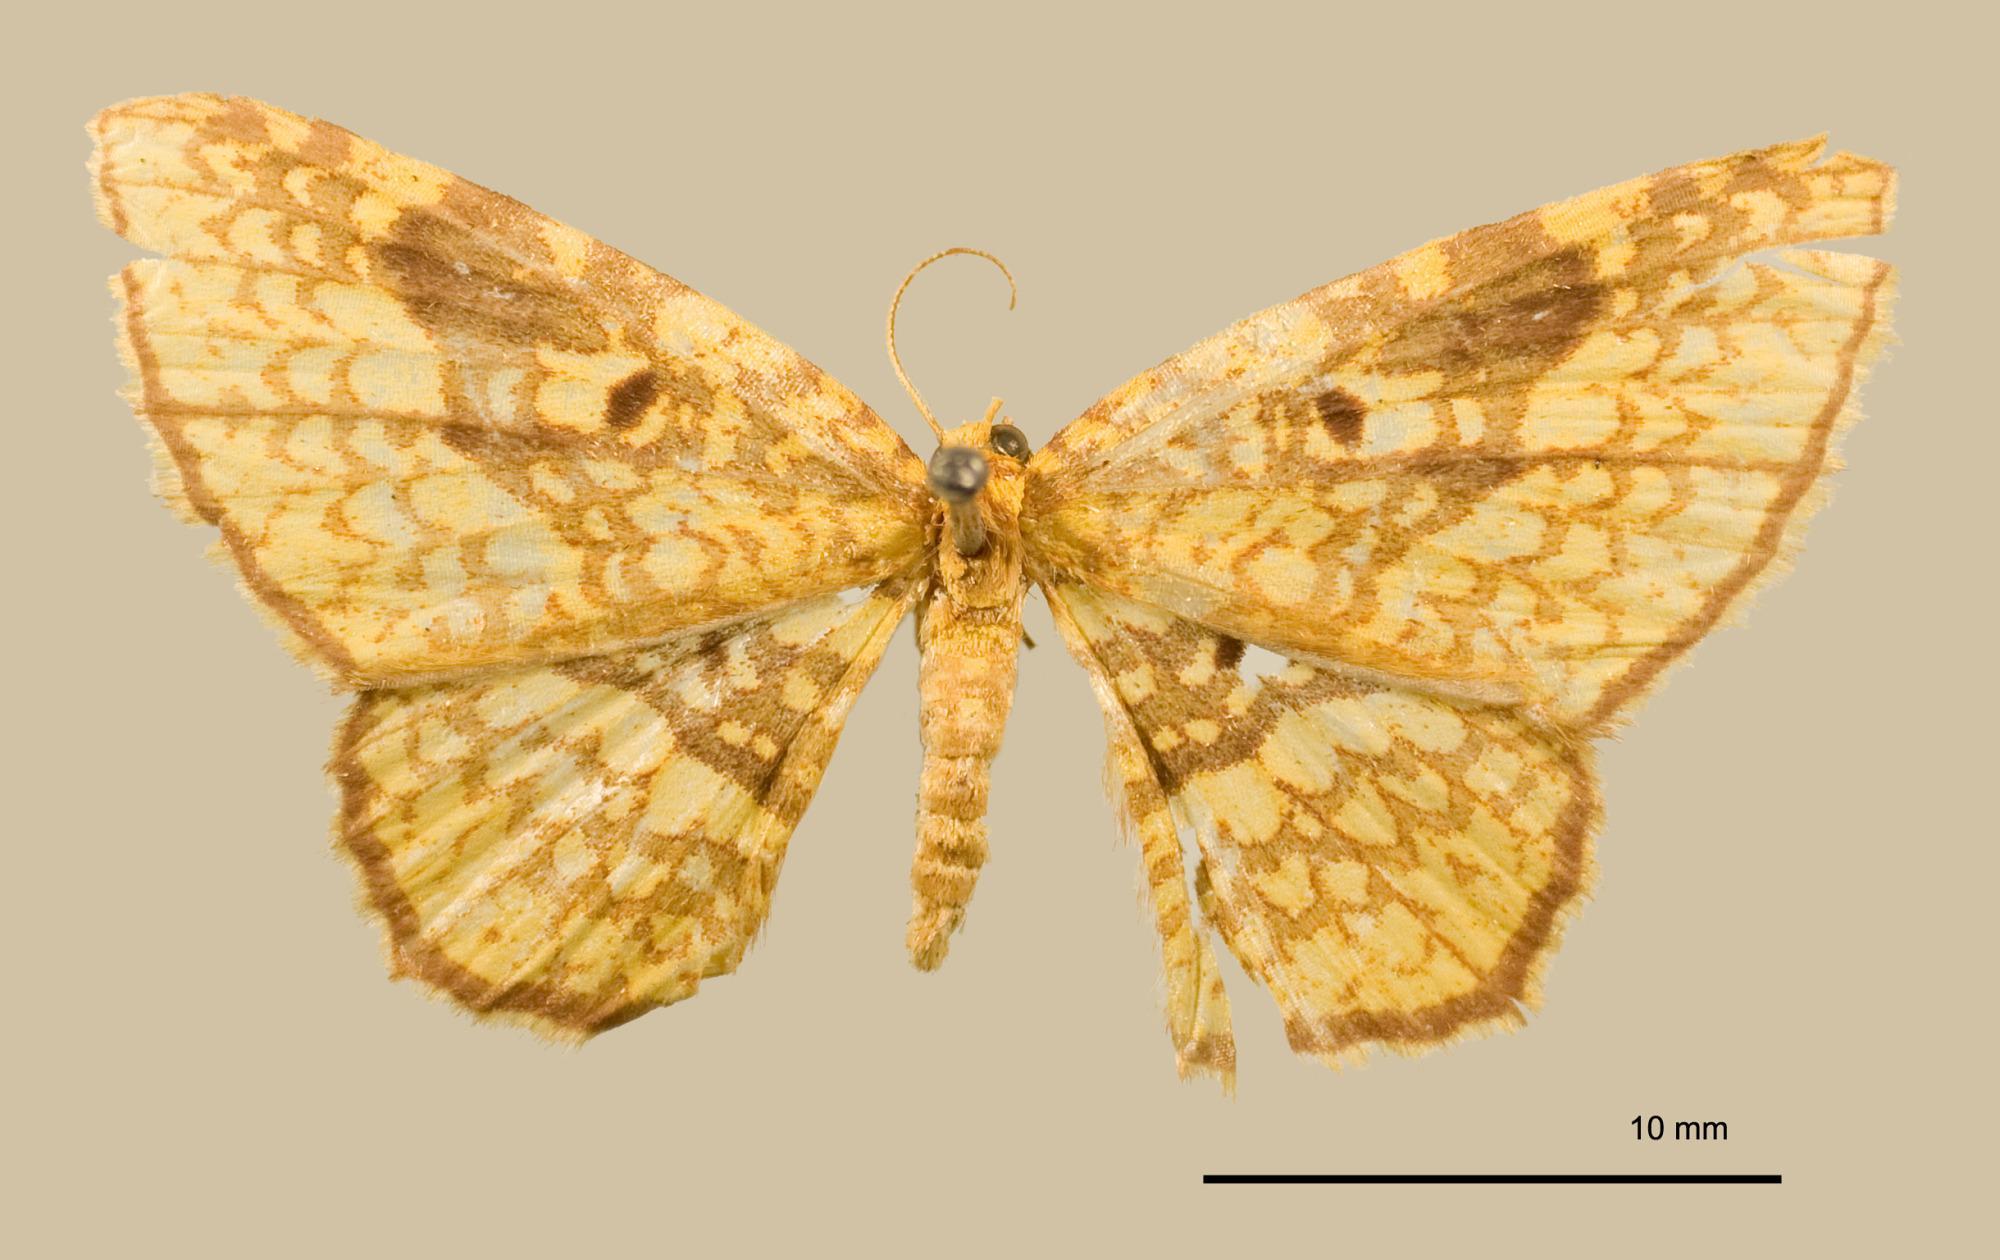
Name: Cambogia multilunata
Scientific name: Cambogia multilunata Schaus, 1912
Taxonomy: Animalia, Arthropoda, Insecta, Lepidoptera, Geometridae, Larentiinae
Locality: Juan Vinas, Costa Rica